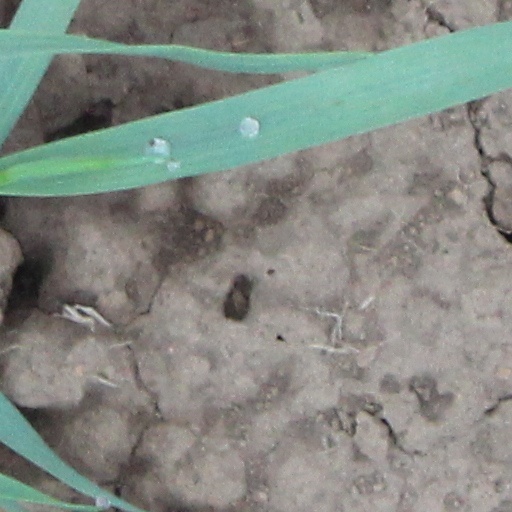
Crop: wheat